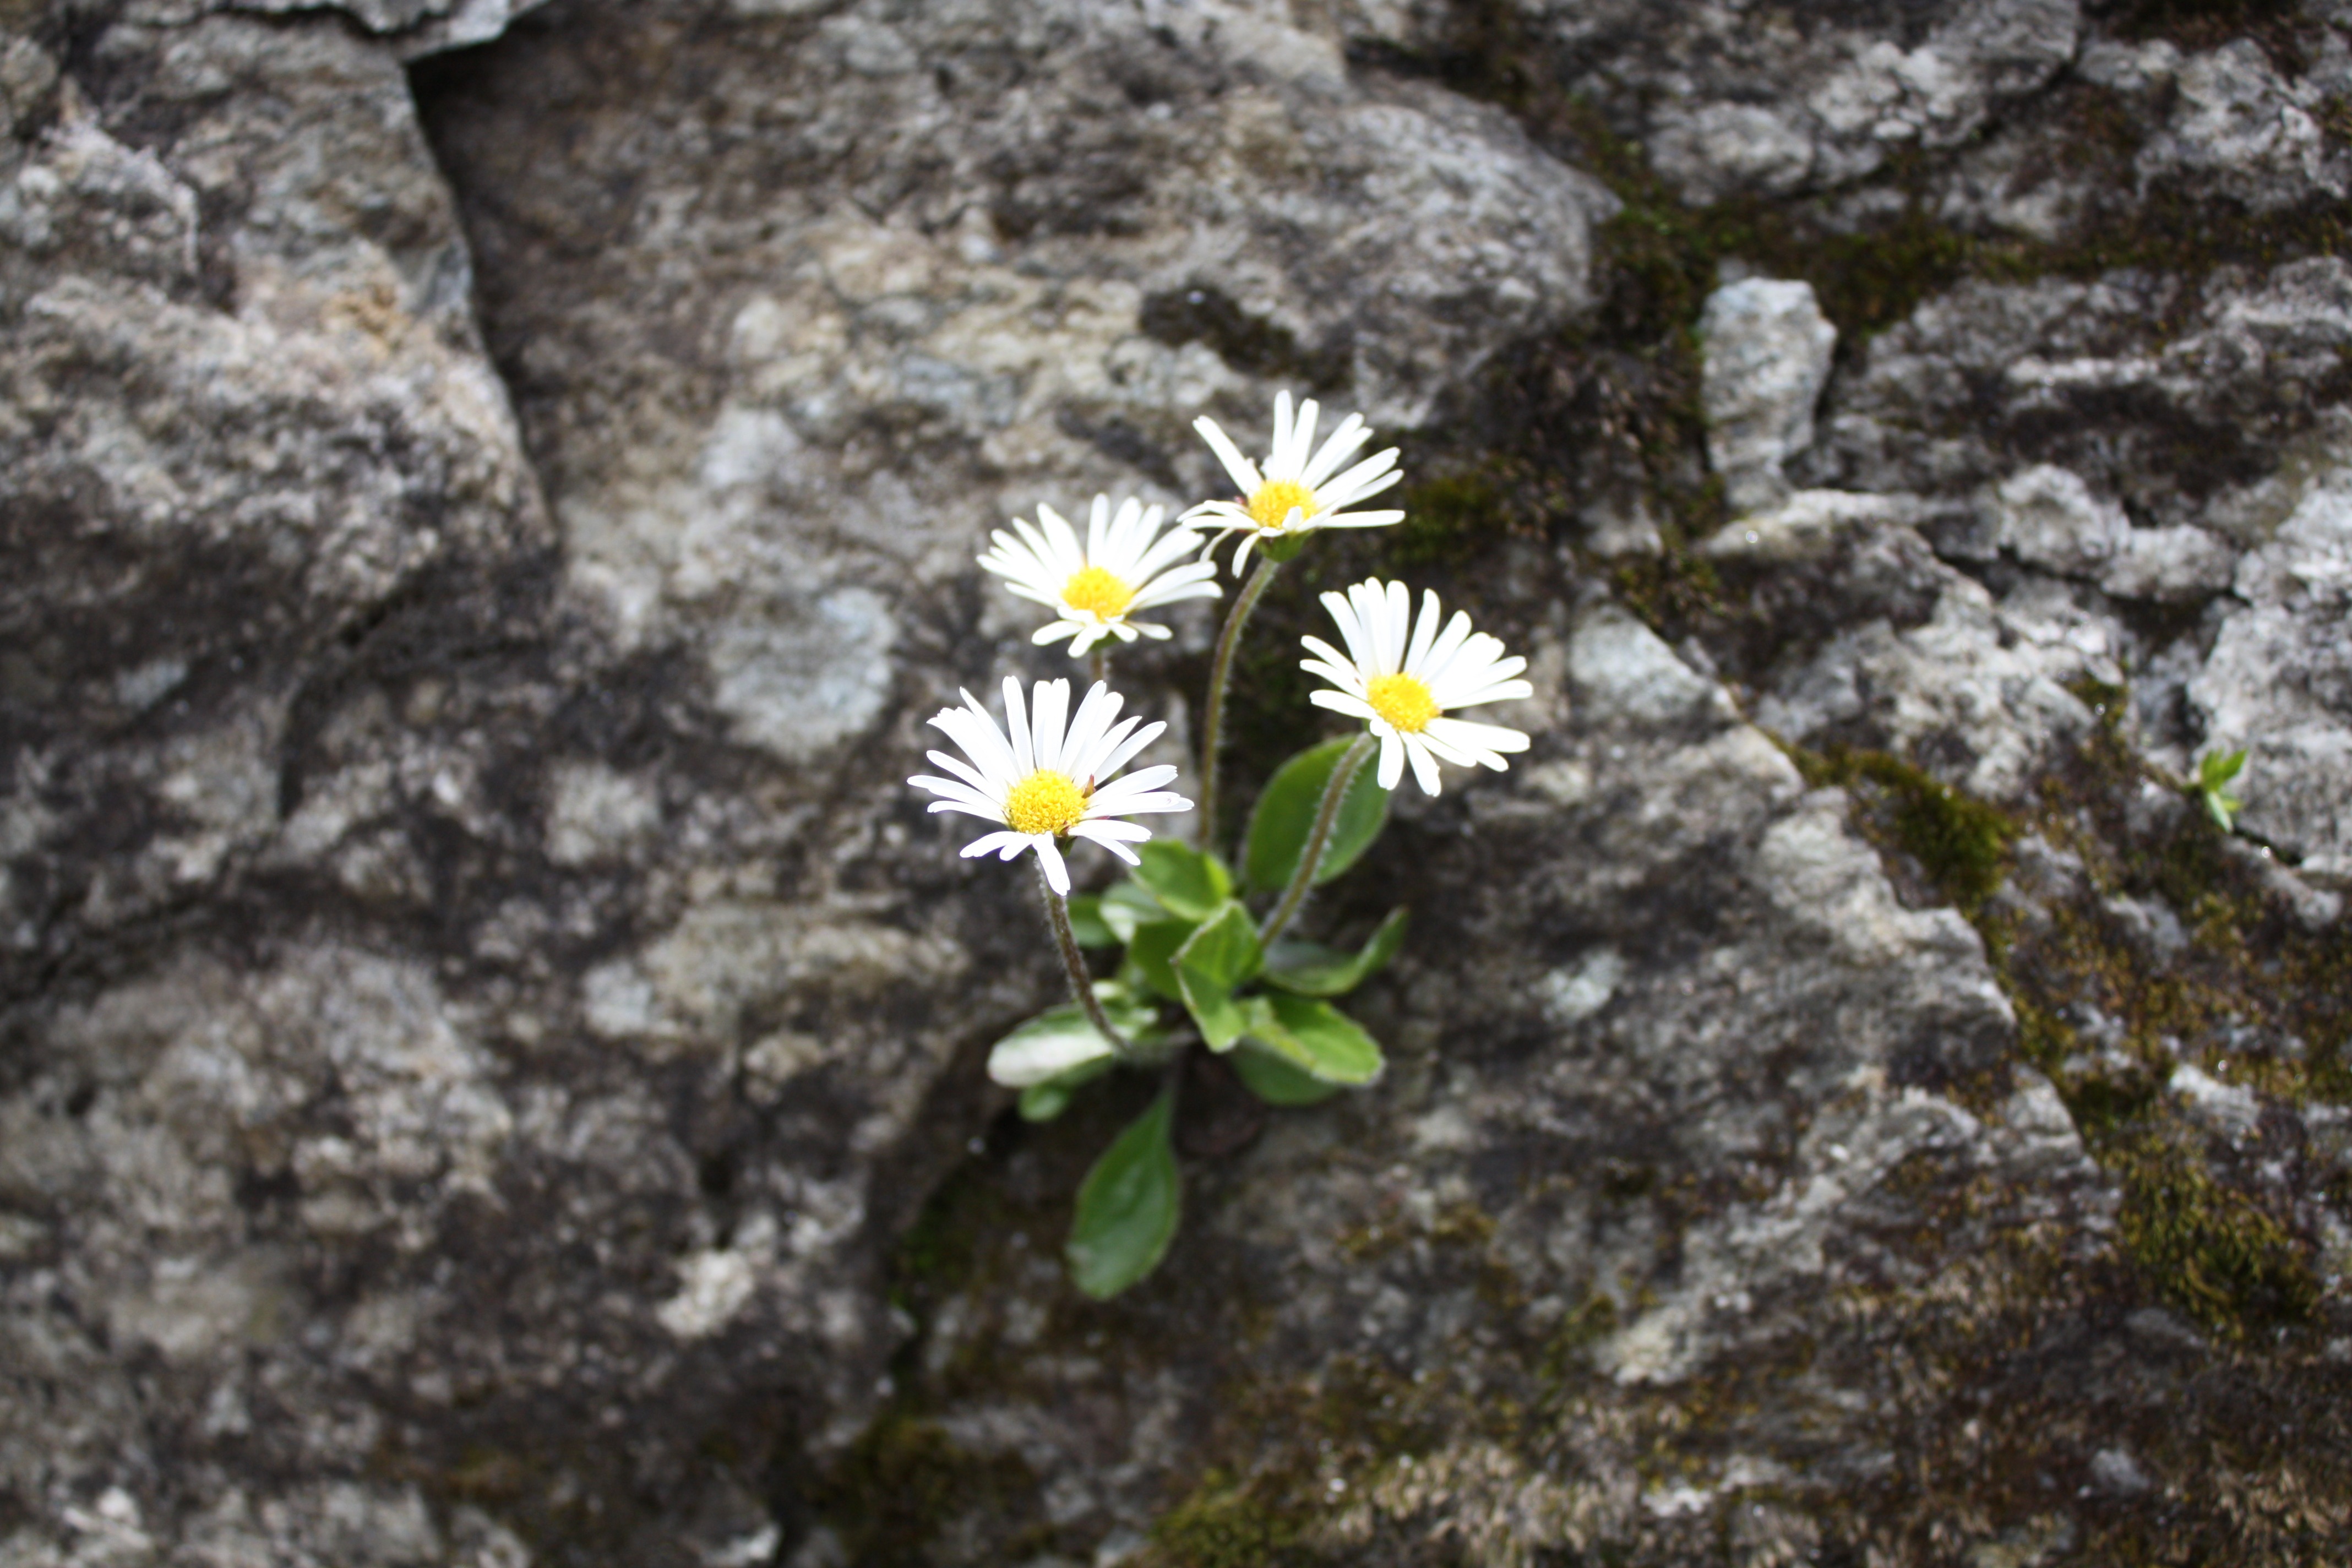
blossom, plant, flower, flora, wildflower, rarely, flowering plant, daisy family, alpine flower, land plant, alpine level lambert